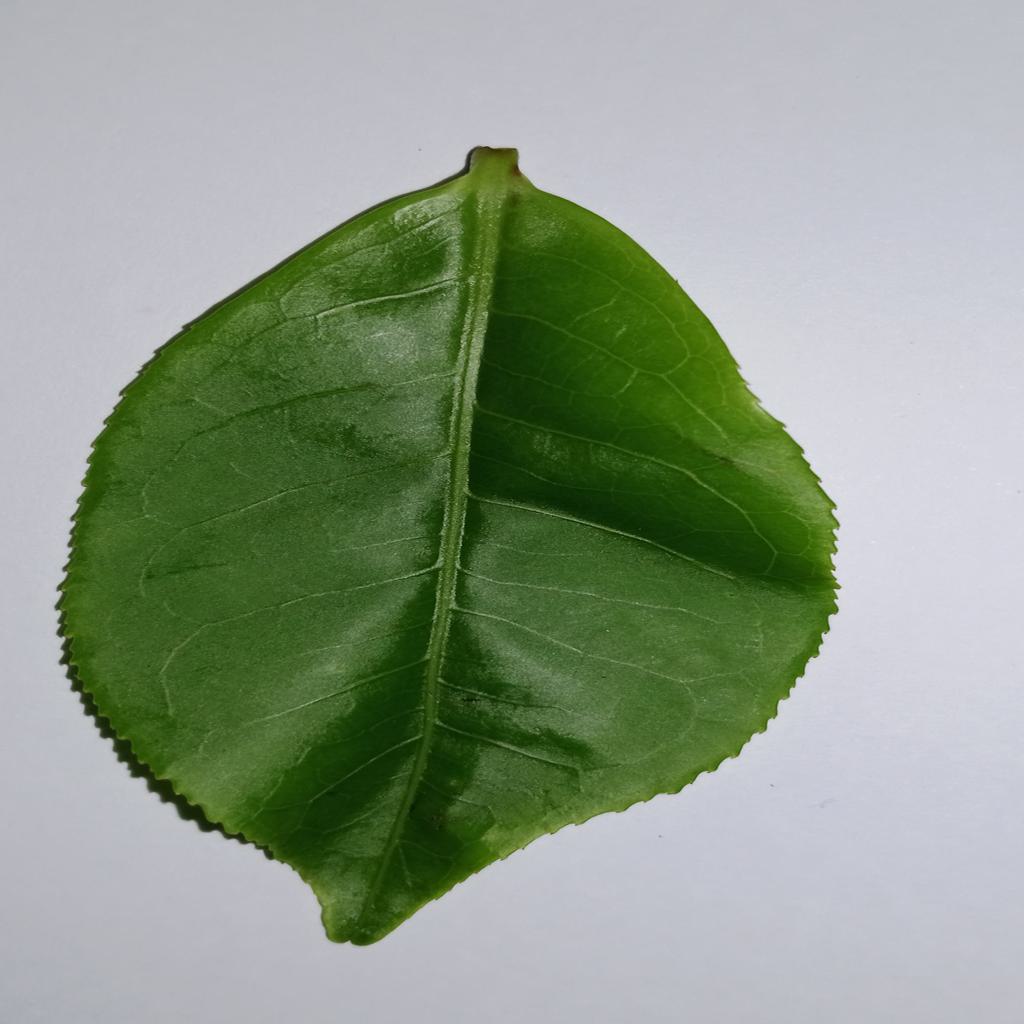
Label: Healthy